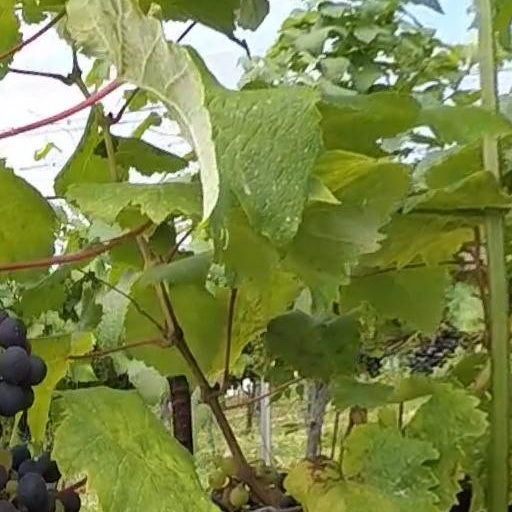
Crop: grape